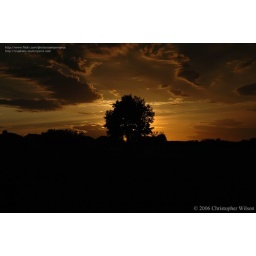
Taken in a field right by my house